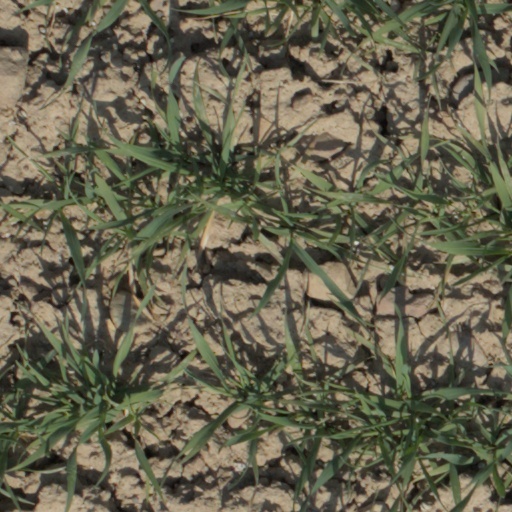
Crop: wheat